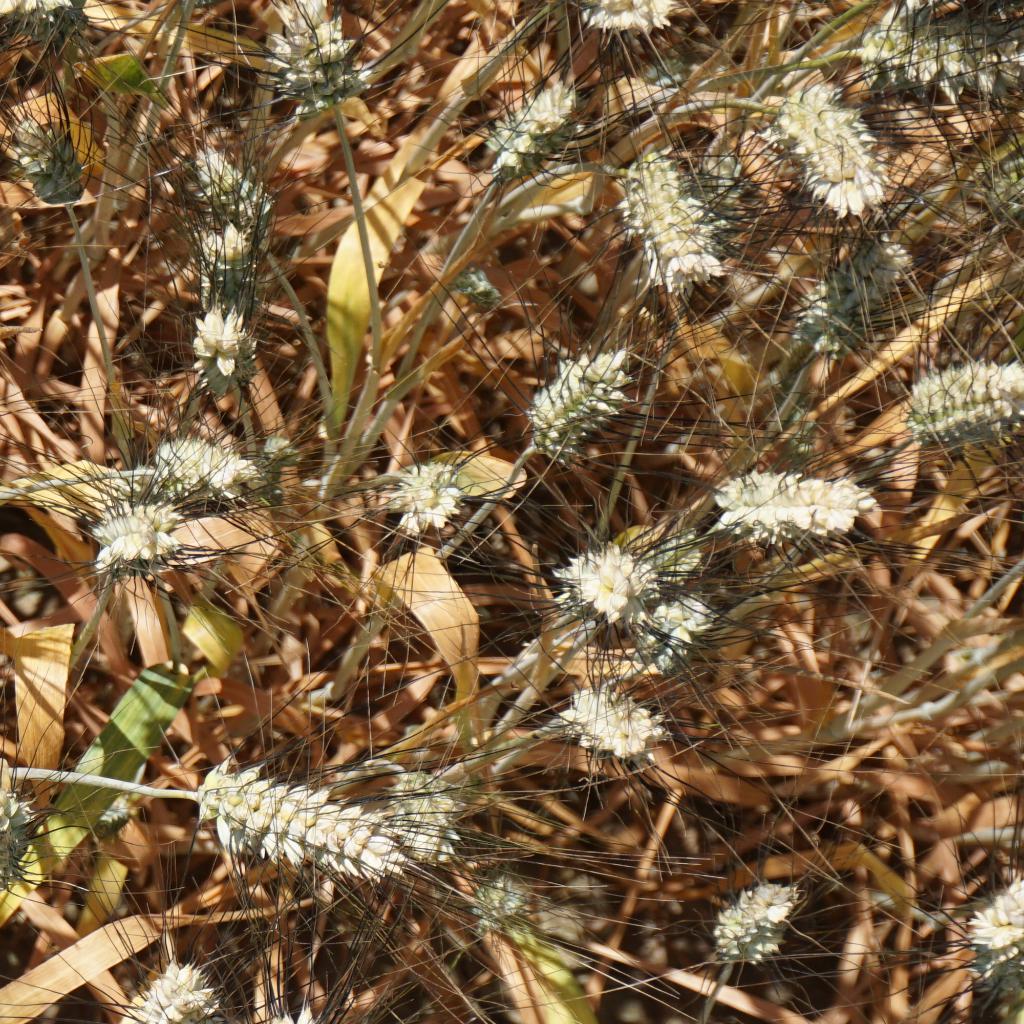
Country: France
Location: Gréoux
Wheat development stage: Filling - Ripening